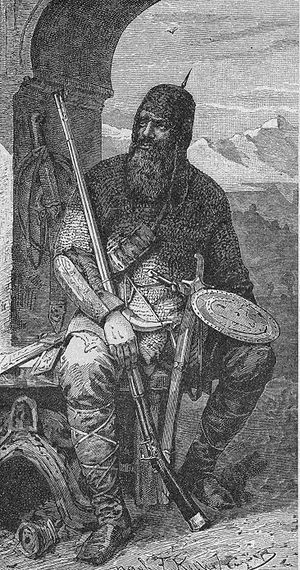
Tjetjenere
Tjetjener i 1892
Tjetjenerne udgør den største indfødte etniske gruppe i Nordkaukasus. Tjetjenerne kalder sig for Nochtji, hvilket kommer fra navnet på en af de større tjetjenske stammer, Noxçmexkaxoy, og dens hjemland. Størstedelen af det tjetjenske folk bor i den russiske delstat Tjetjenien, hvor de udgør majoriten, men de bor også i andre dele af Rusland, særligt i Dagestan og i Moskva. Godt en million tjetjenere bor i Tjetjenien, men pga. af de sidste års mange konflikter lever der store tjetjenske grupper i eksil, den såkaldte tjetjenske diaspora. Deres sprog, tjetjensk, tilhører de nordkaukasiske sprog og de fleste tjetjener er sunnimuslimer.